Emiliano Salinas

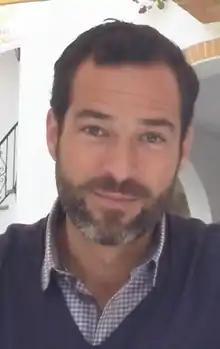
Salinas in 2014

Carlos Emiliano Salinas Occelli (born February 19, 1976) is a Mexican venture capitalist and businessman. He is the son of former Mexican president Carlos Salinas de Gortari.